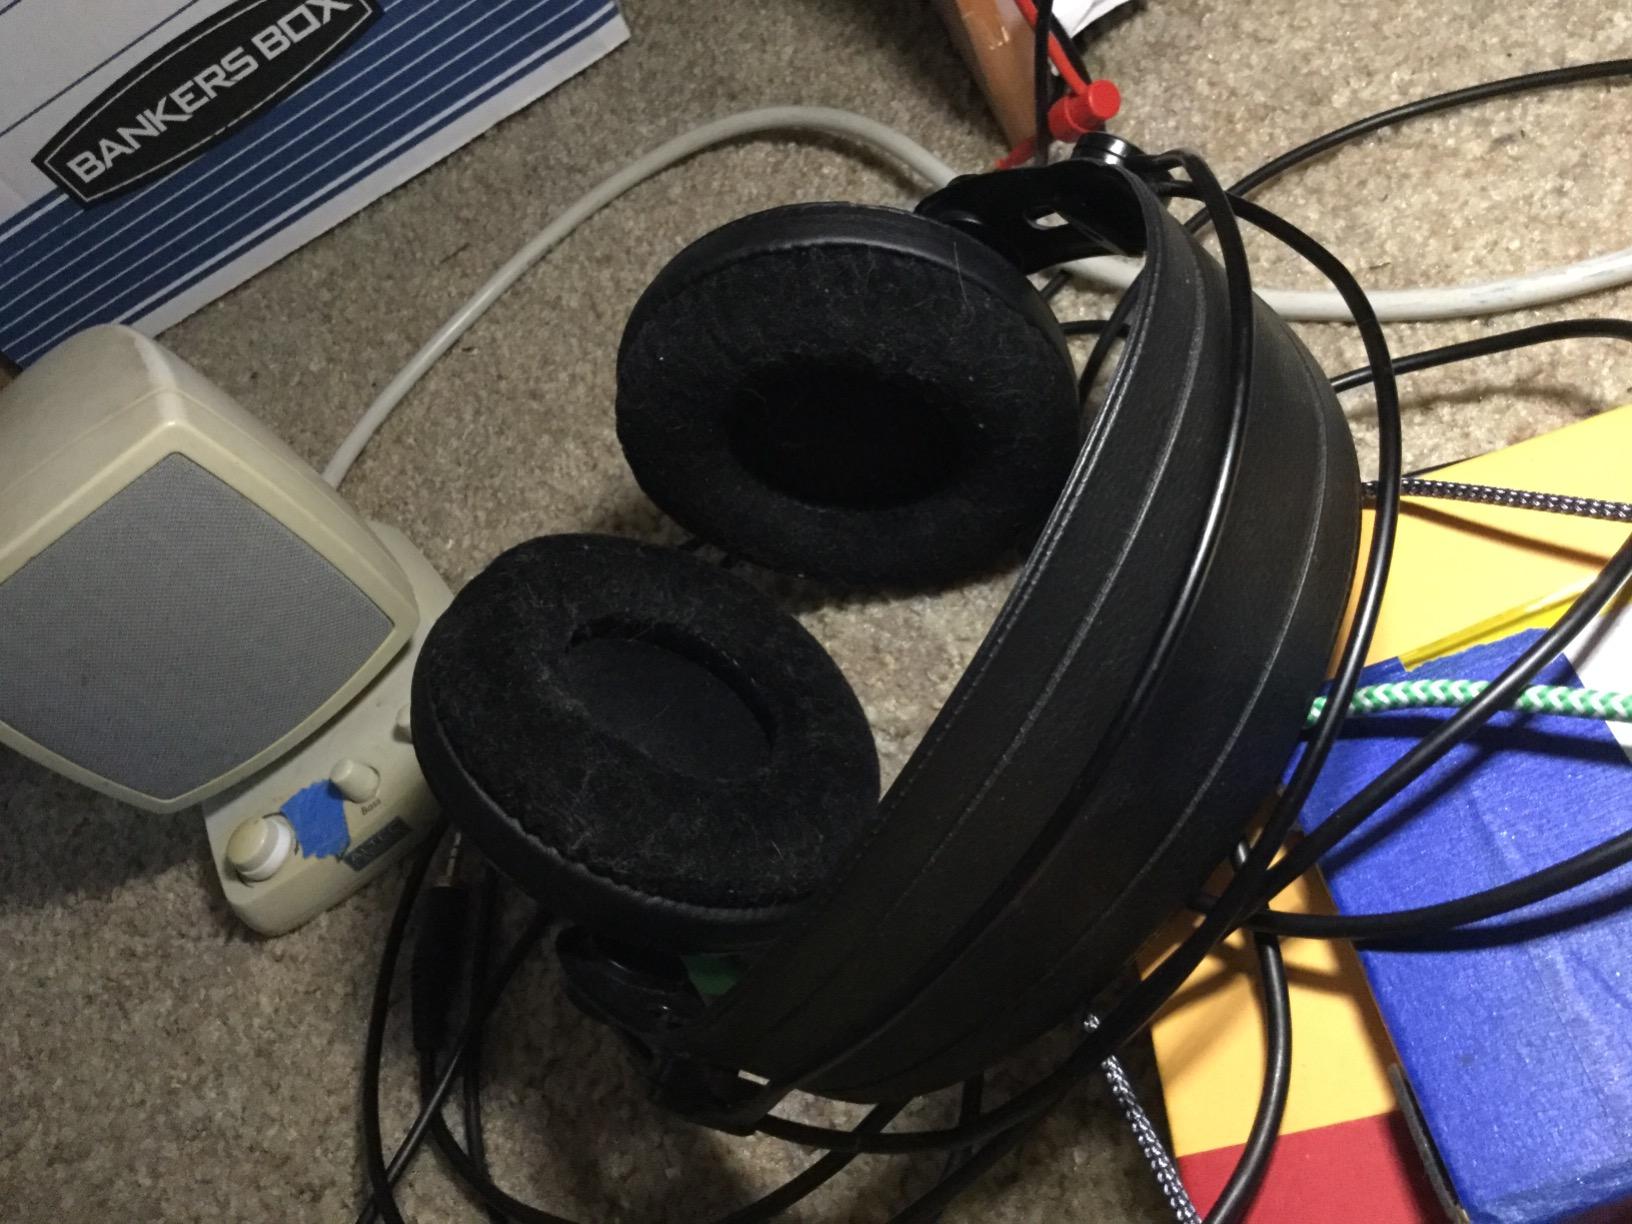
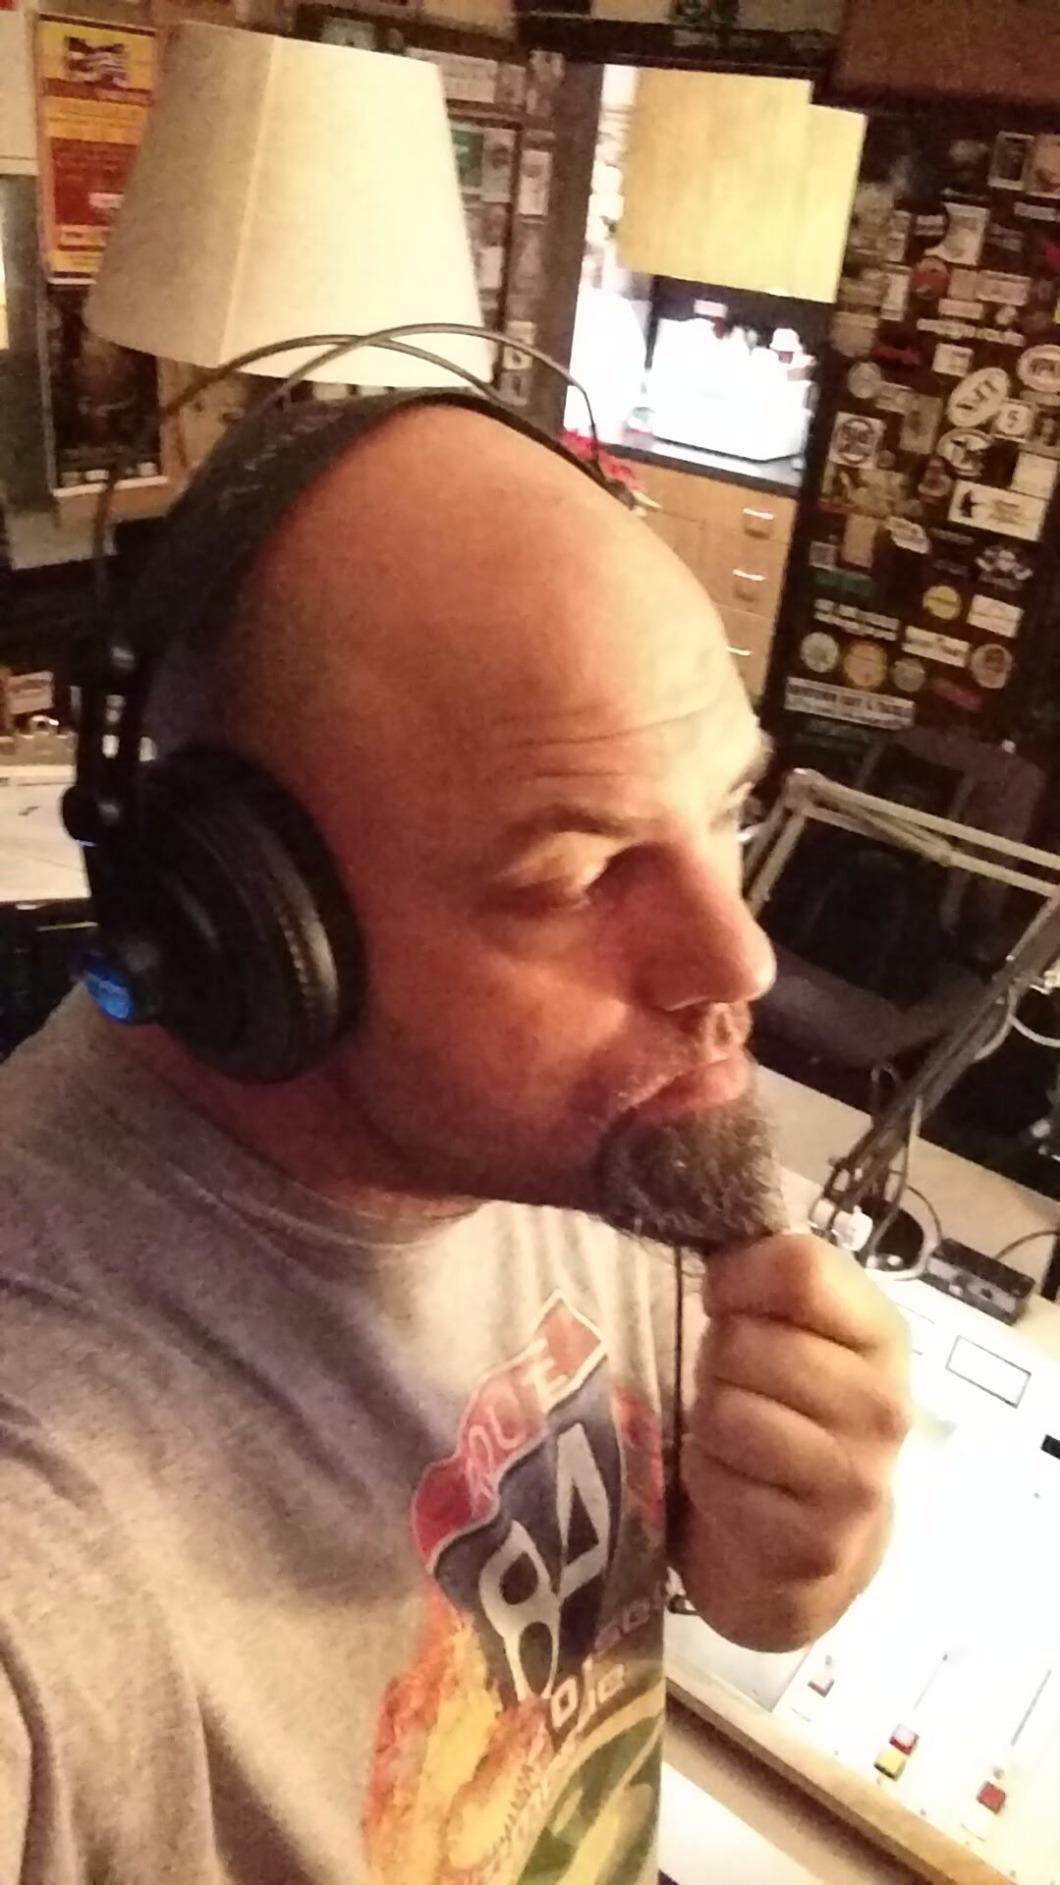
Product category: headphones
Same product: yes